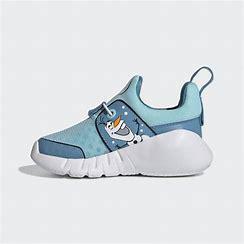
Brand: adidas
Model: Rapidazen I